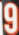
Number: 9